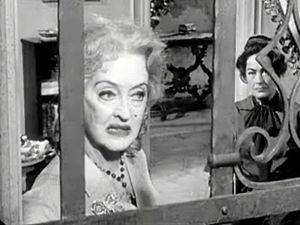
Le sadisme et le masochisme sont deux thèmes présents dans le septième art. Plutôt que de parler de sadomasochisme ou BDSM au cinéma, cet article sépare le sadisme du masochisme, ce qui permet de traiter l'ensemble des films, qu'ils abordent la seule thématique du sadisme, ou bien celle du masochisme, et sans qu'il soit forcément et uniquement question de jeux sexuels contractuels.
Qu'est-il arrivé à Baby Jane ? est un film américain réalisé par Robert Aldrich, sorti en 1962.